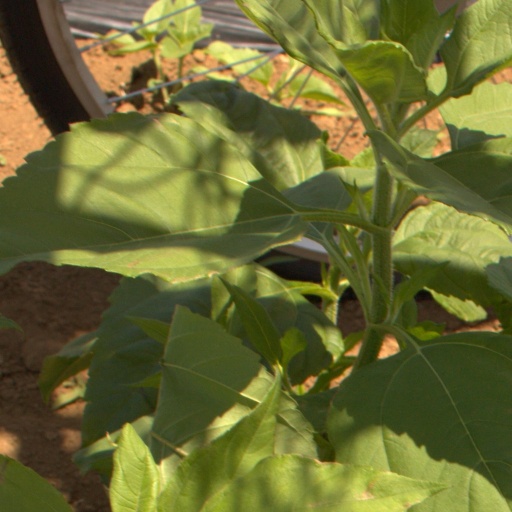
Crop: Jerusalem artichoke